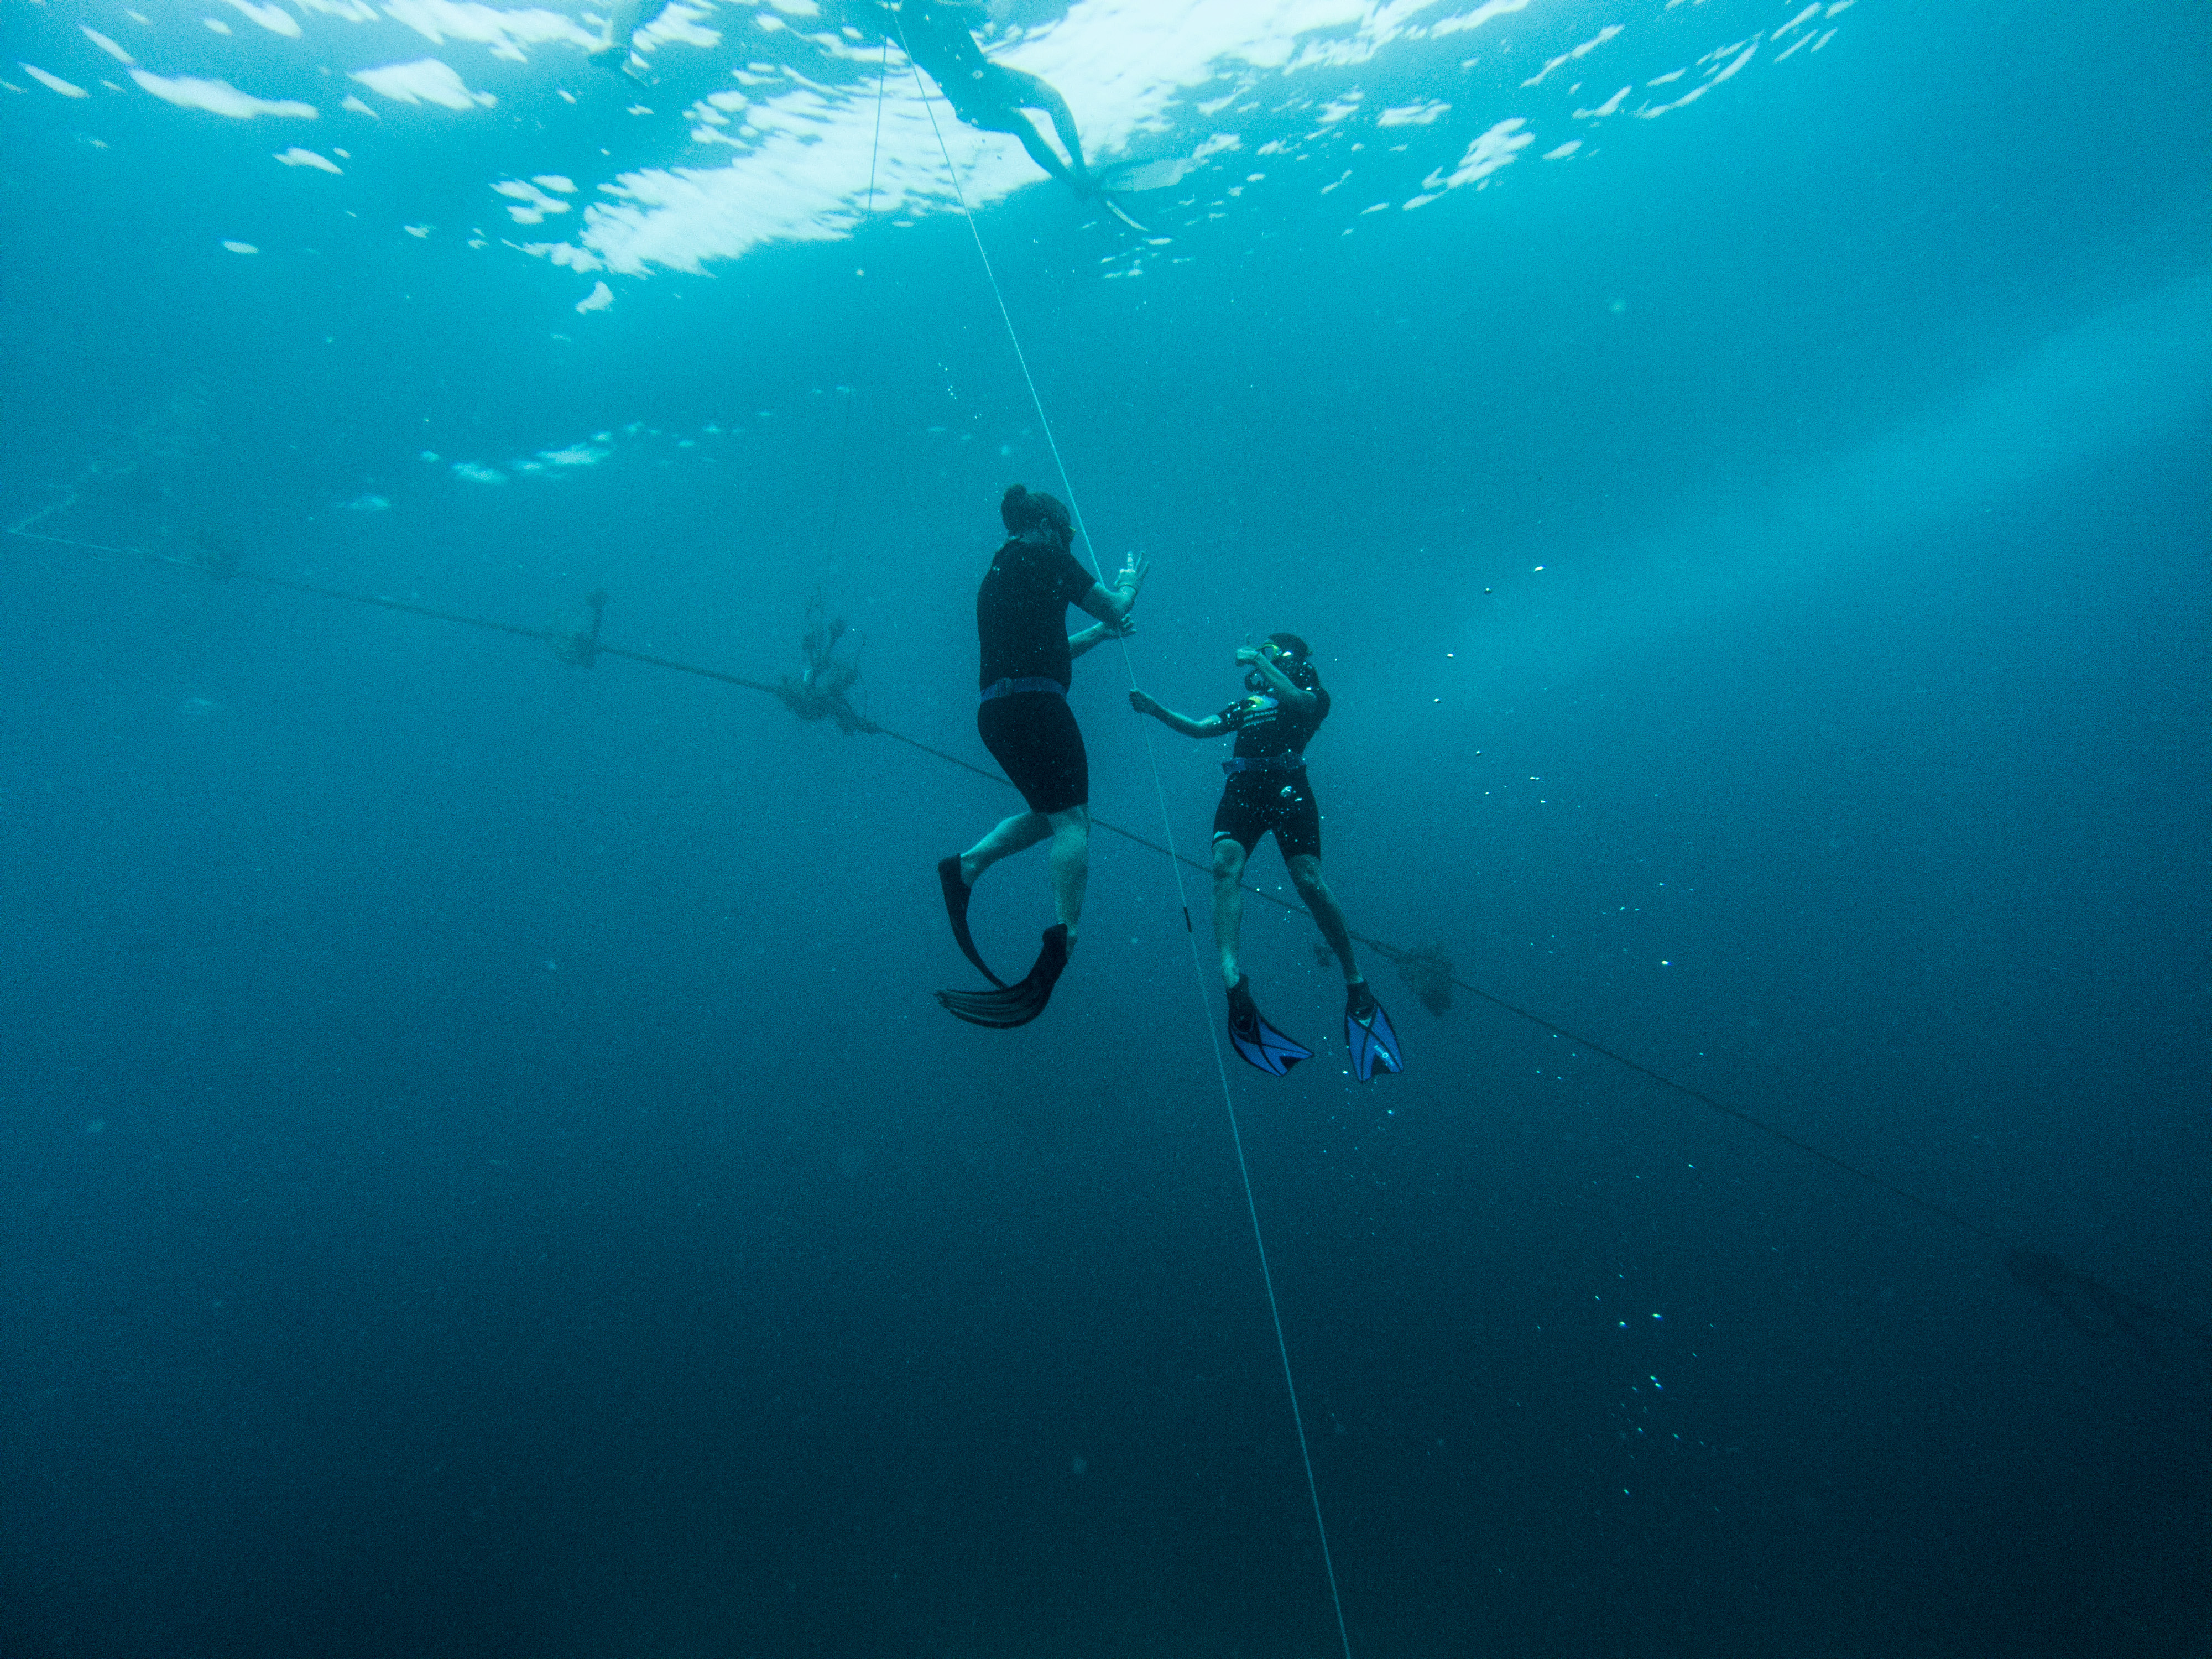
Thailande, Kata Beach, ocean, scubadiving, sealife, explore, scuba diving, underwater diving, water, underwater, diving equipment, recreation, freediving, snorkeling, dry suit, divemaster, aquanaut, diving, organism, buoyancy compensator, swimfin, water sport, marine biology, sea, extreme sport, sports